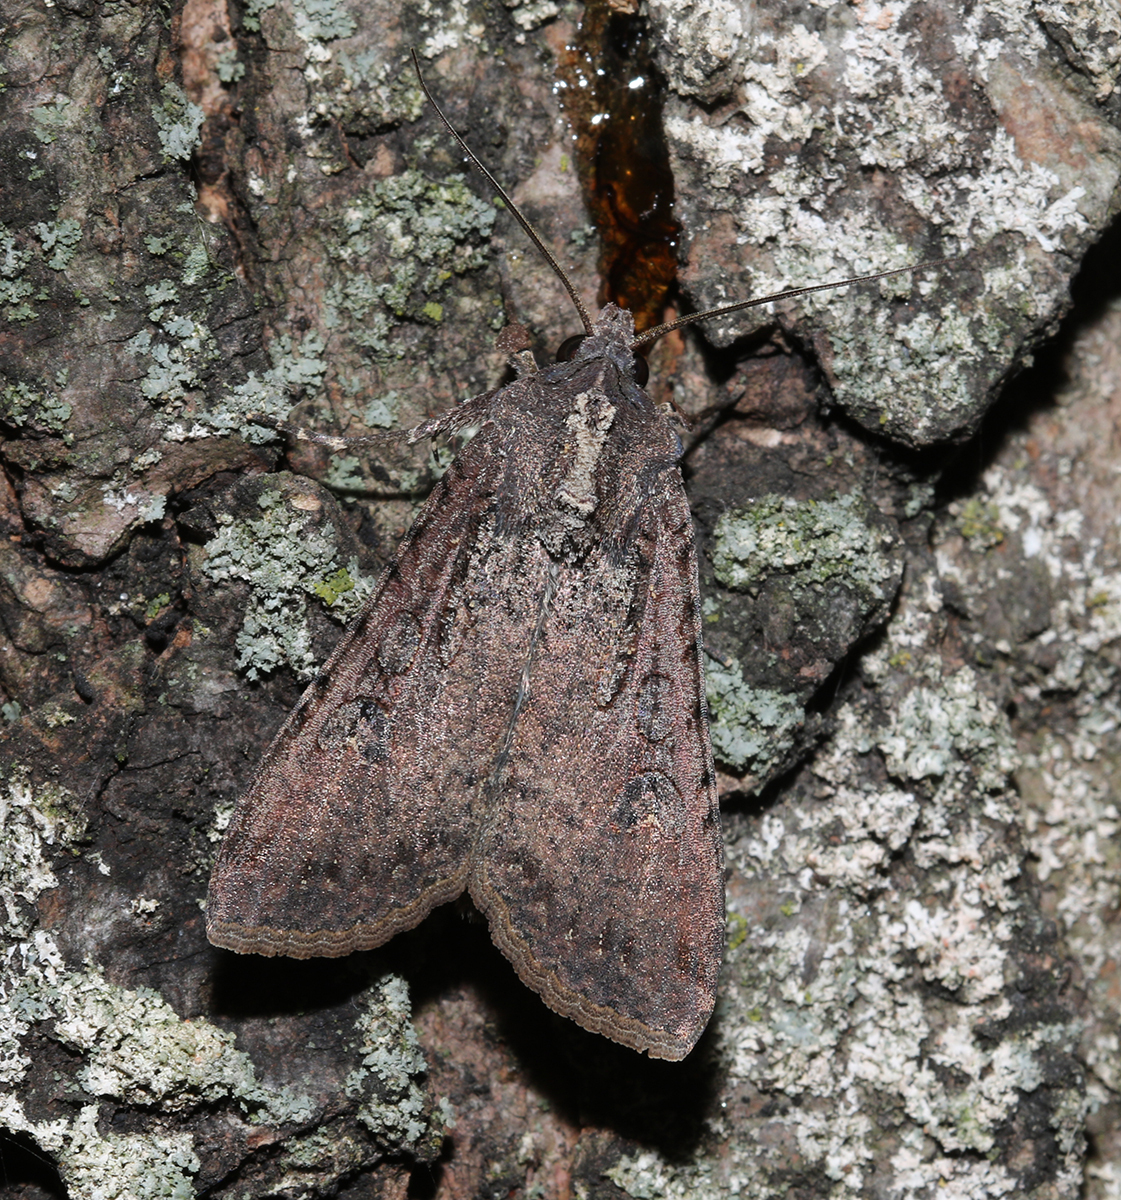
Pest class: cutworms